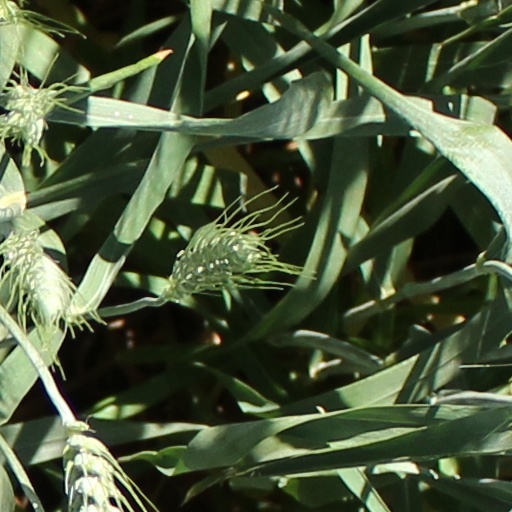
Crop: wheat